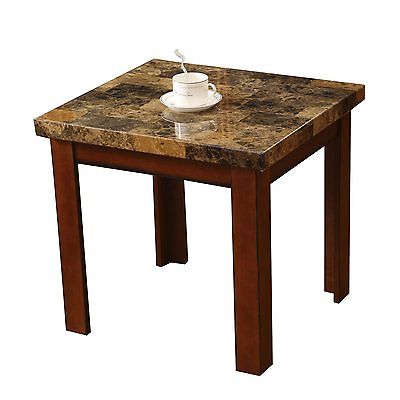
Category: table